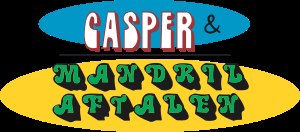
Afsnit 2 af Casper & Mandrilaftalen
Programmets logo
"""Afsnit 2 af Casper & Mandrilaftalen"" er det andet afsnit af DR2s tv-sketchprogram Casper & Mandrilaftalen fra 1999. Afsnittet blev sendt første gang onsdag den 3. marts 1999."